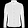
Label: Shirt